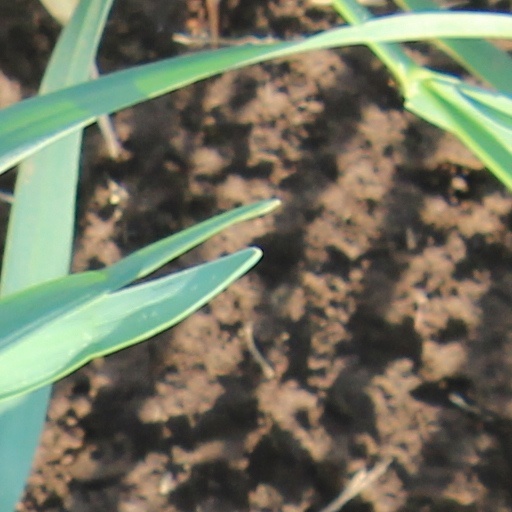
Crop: wheat